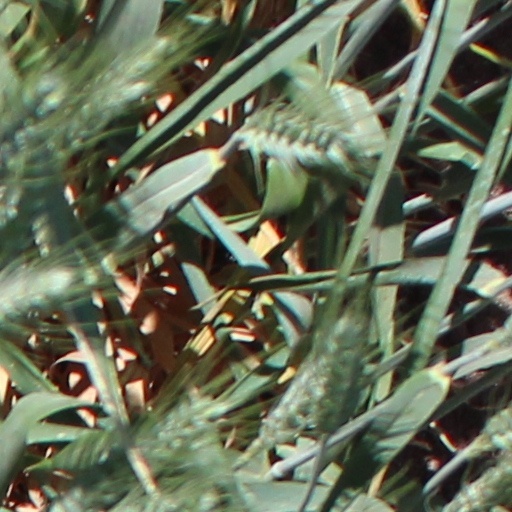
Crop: wheat